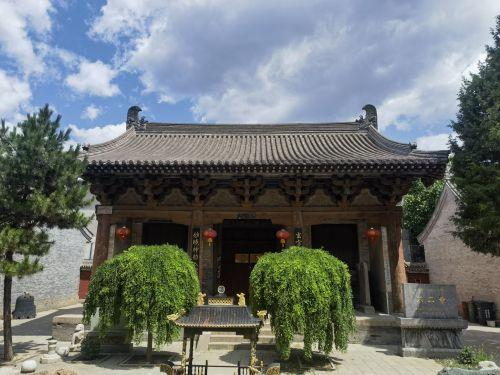
地标名称：不二寺
所在城市：太原市·阳曲县